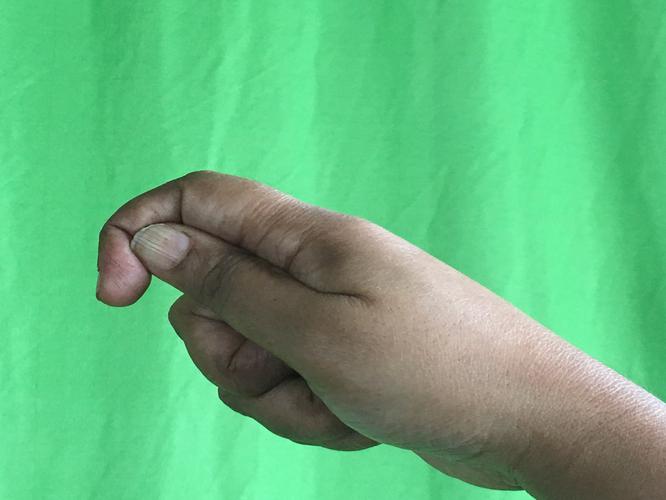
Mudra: Kapith
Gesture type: single_hand